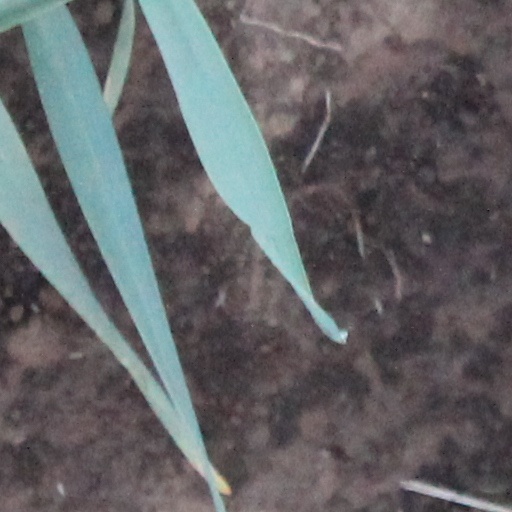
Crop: wheat